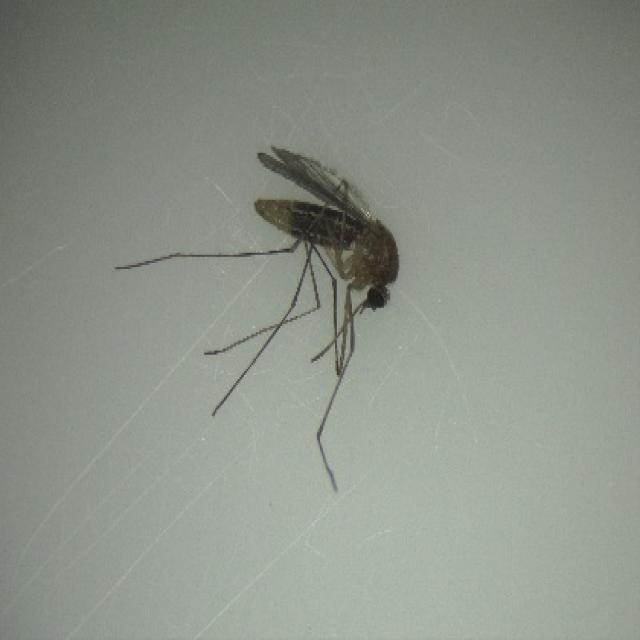
Species: culex_pipiens